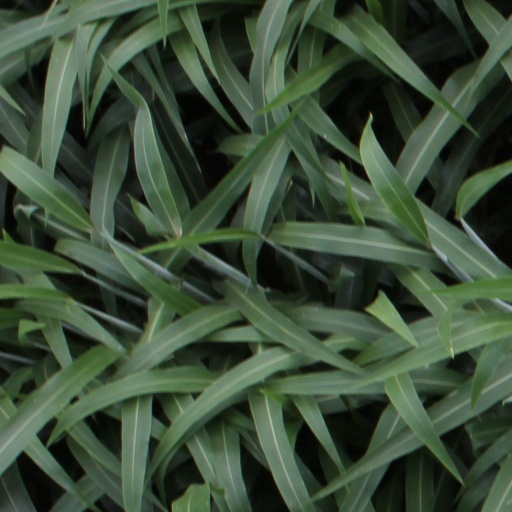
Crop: sorghum